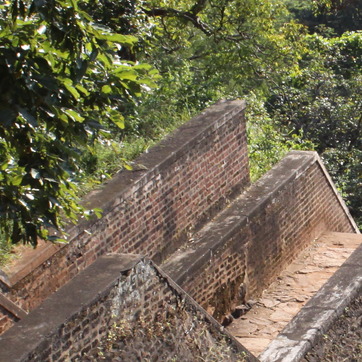
Material: brick